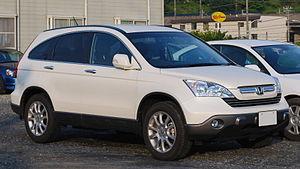
Le marché automobile français a progressé de 3,2 % en 2007 avec 2 064 543 véhicules vendus.